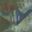
Label: airplane